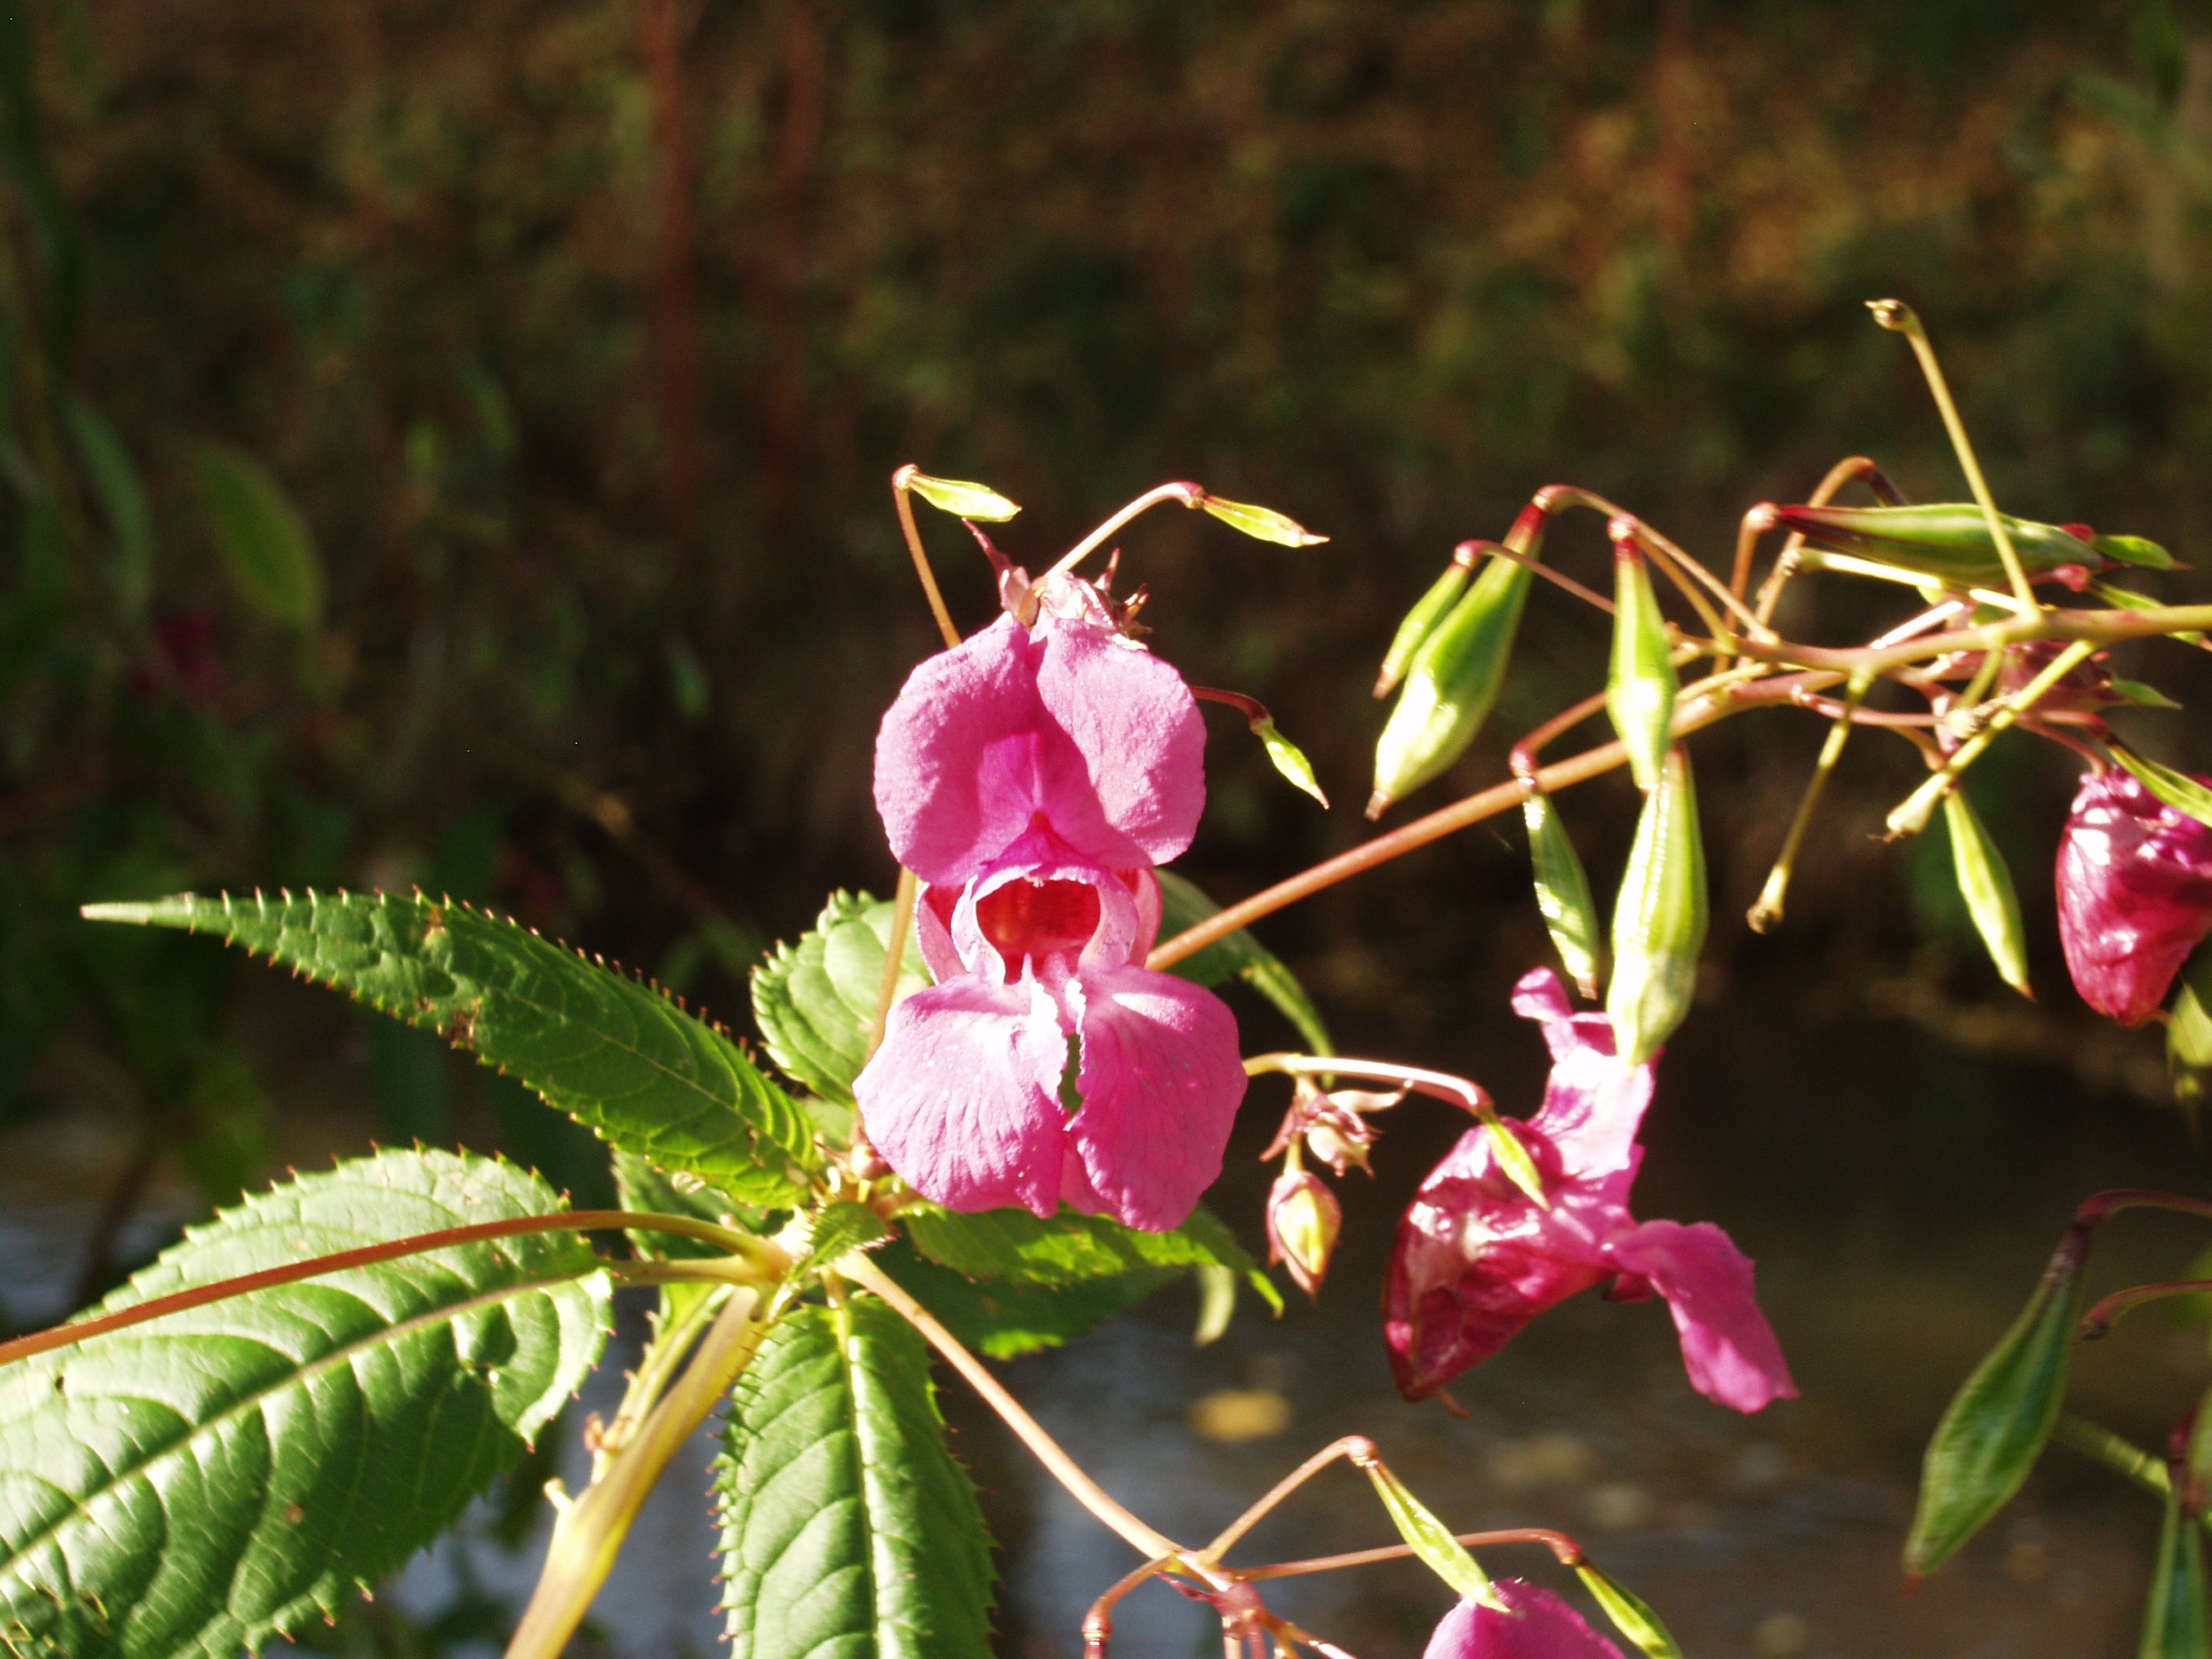
nature, branch, blossom, plant, leaf, flower, purple, petal, bloom, botany, flora, fauna, wildflower, shrub, macro photography, flowering plant, balsam, neophyte, land plant